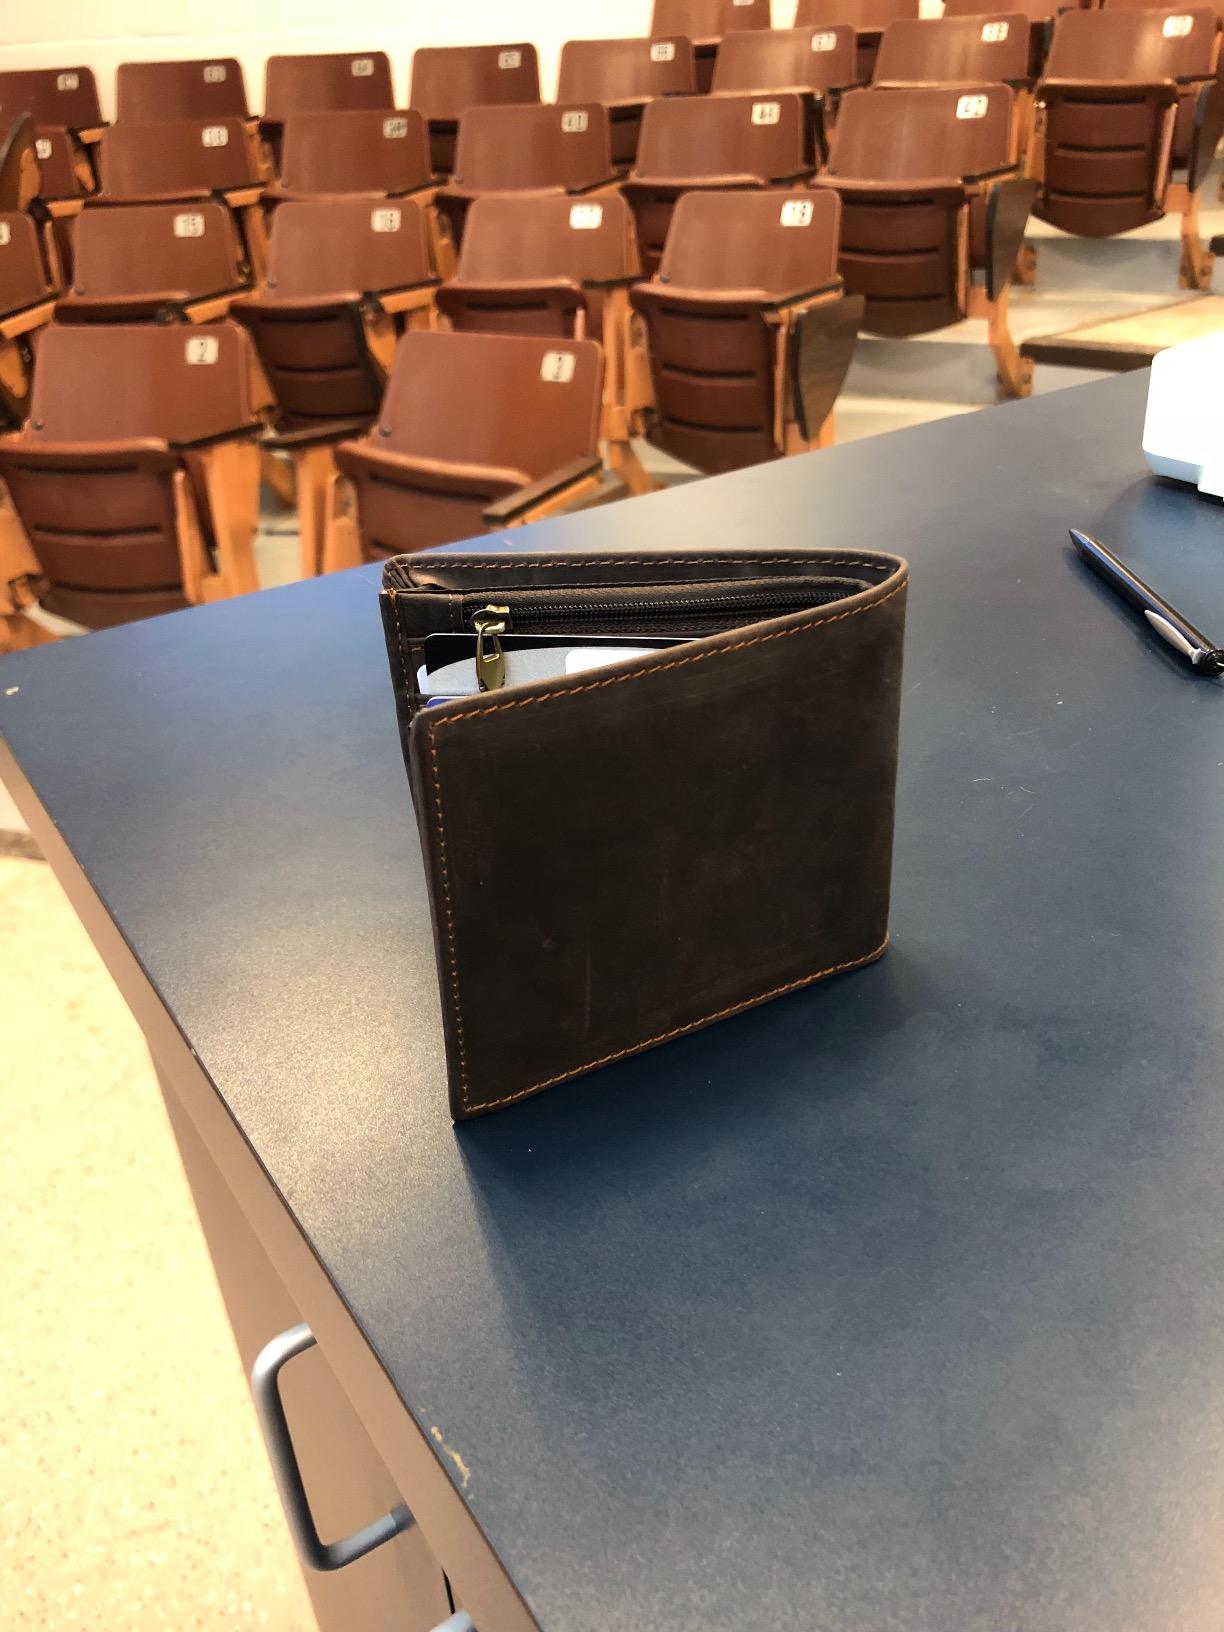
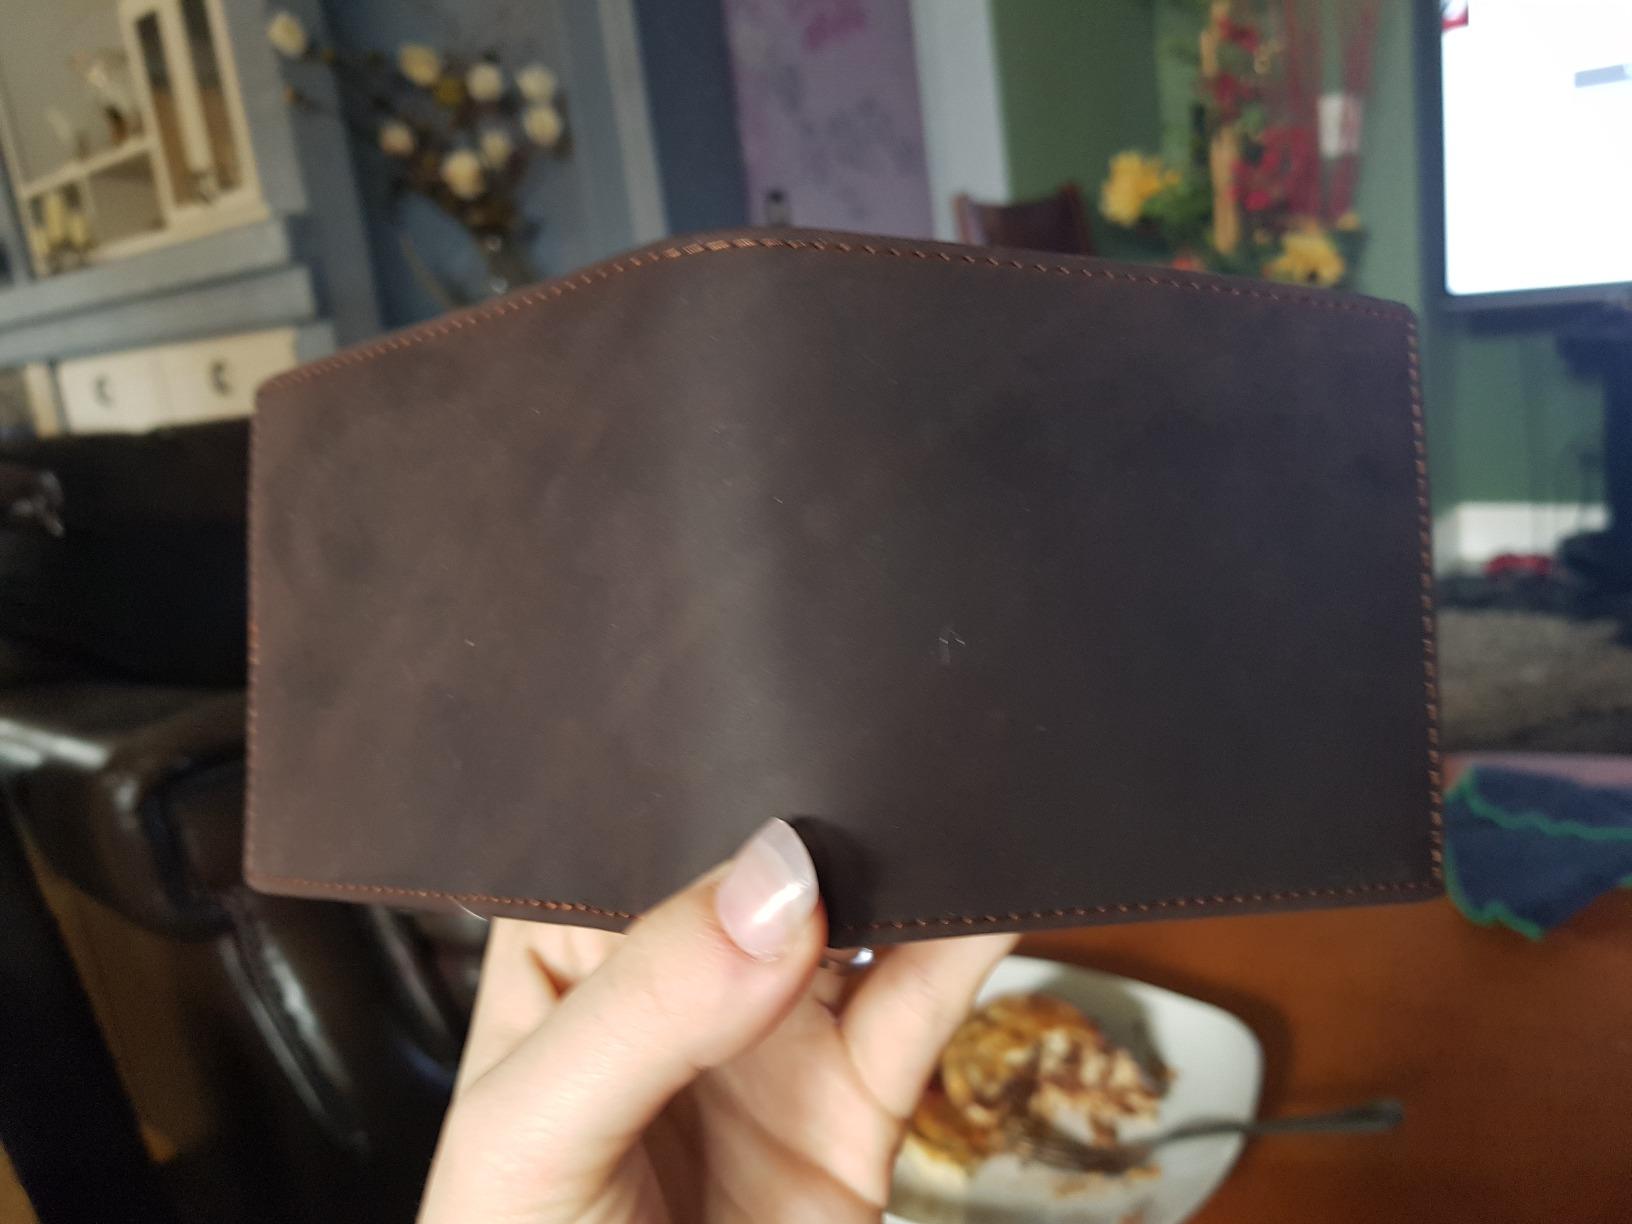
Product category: accessories_wallet
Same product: yes